Alberto Rey

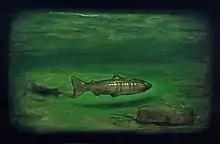
Alberto Rey, "Biological Regionalism: Steelhead", oil on board, 2014.

Bioregionalism is a field studying an environment's natural flora and fauna, related geographic information, and connected biological areas in order to establish native from non-native species and how to effectively conserve and protect biodiversity. "The" "Biological Regionalism Series" began as a way to connect people to their local environments using imagery of native fish species, landscapes, and waterscapes in various media including painting, sculpture, installation, scientific data, and video recordings. Influenced by the 19th-century landscape and fauna painters like Winslow Homer and John James Audubon who depicted wilderness in art as something not only to be marveled at, but to be studied, documented, and understood. Rey's work in this series includes naturalistic depictions of fish swimming in their environments some of which are waterways polluted by man's increased commercially-driven enterprises. Combining the artwork with his own field notes and research, Rey's work invites viewers to reestablish a connection to nature, or discover natural phenomena in their own backyards of which they were previously unaware. According to art historian and art history professor Lynette M. F. Bosch, the series dissects themes of high and low art, the idea of a “highly-civilized” modern world, the intricate history of the site-specific projects, environmentalism, and how such imagery raises questions about humanity's right to exert influence over nature. ("“Biological Regionalism: Scajaquada Creek, Erie County, New York, USA”" exhibited at the Burchfield Penney Art Center March 14-June 22, 2014.The installation included paintings, videos, drawings, data, historical records, and water samples from the Scajaquada Creek exploring the lost relationship between communities and their surrounding environment.